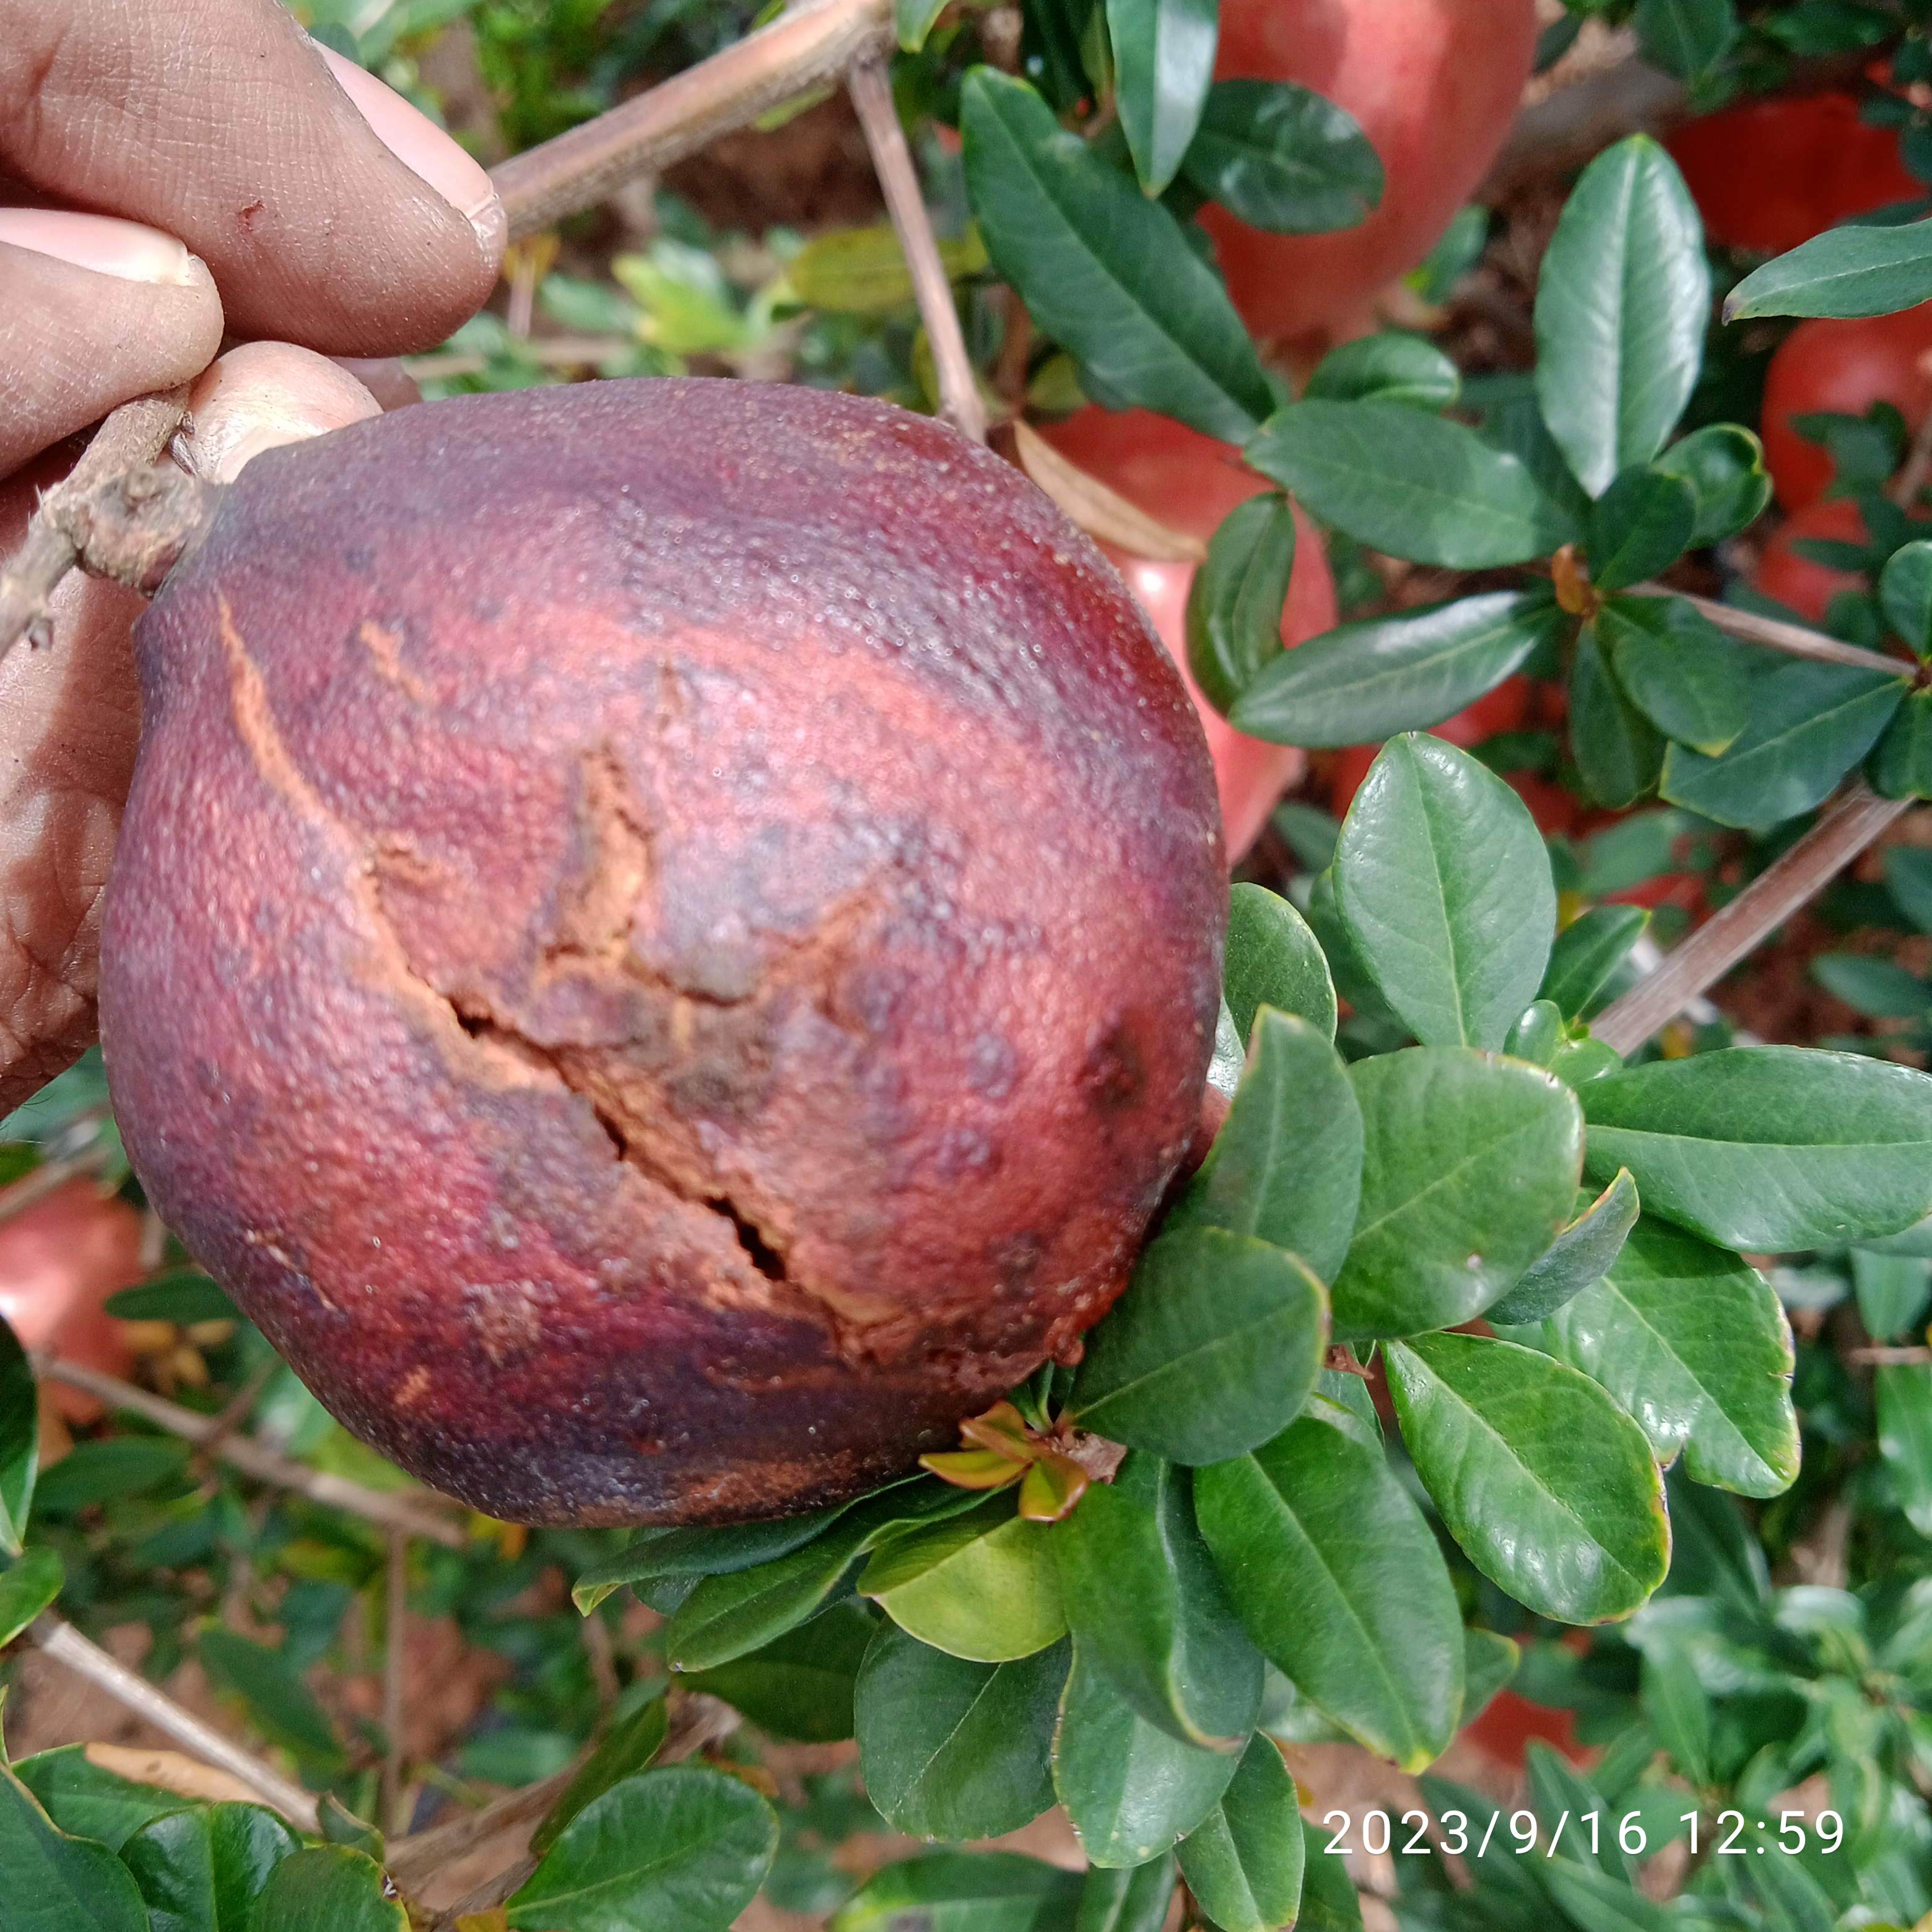
Label: Alternaria